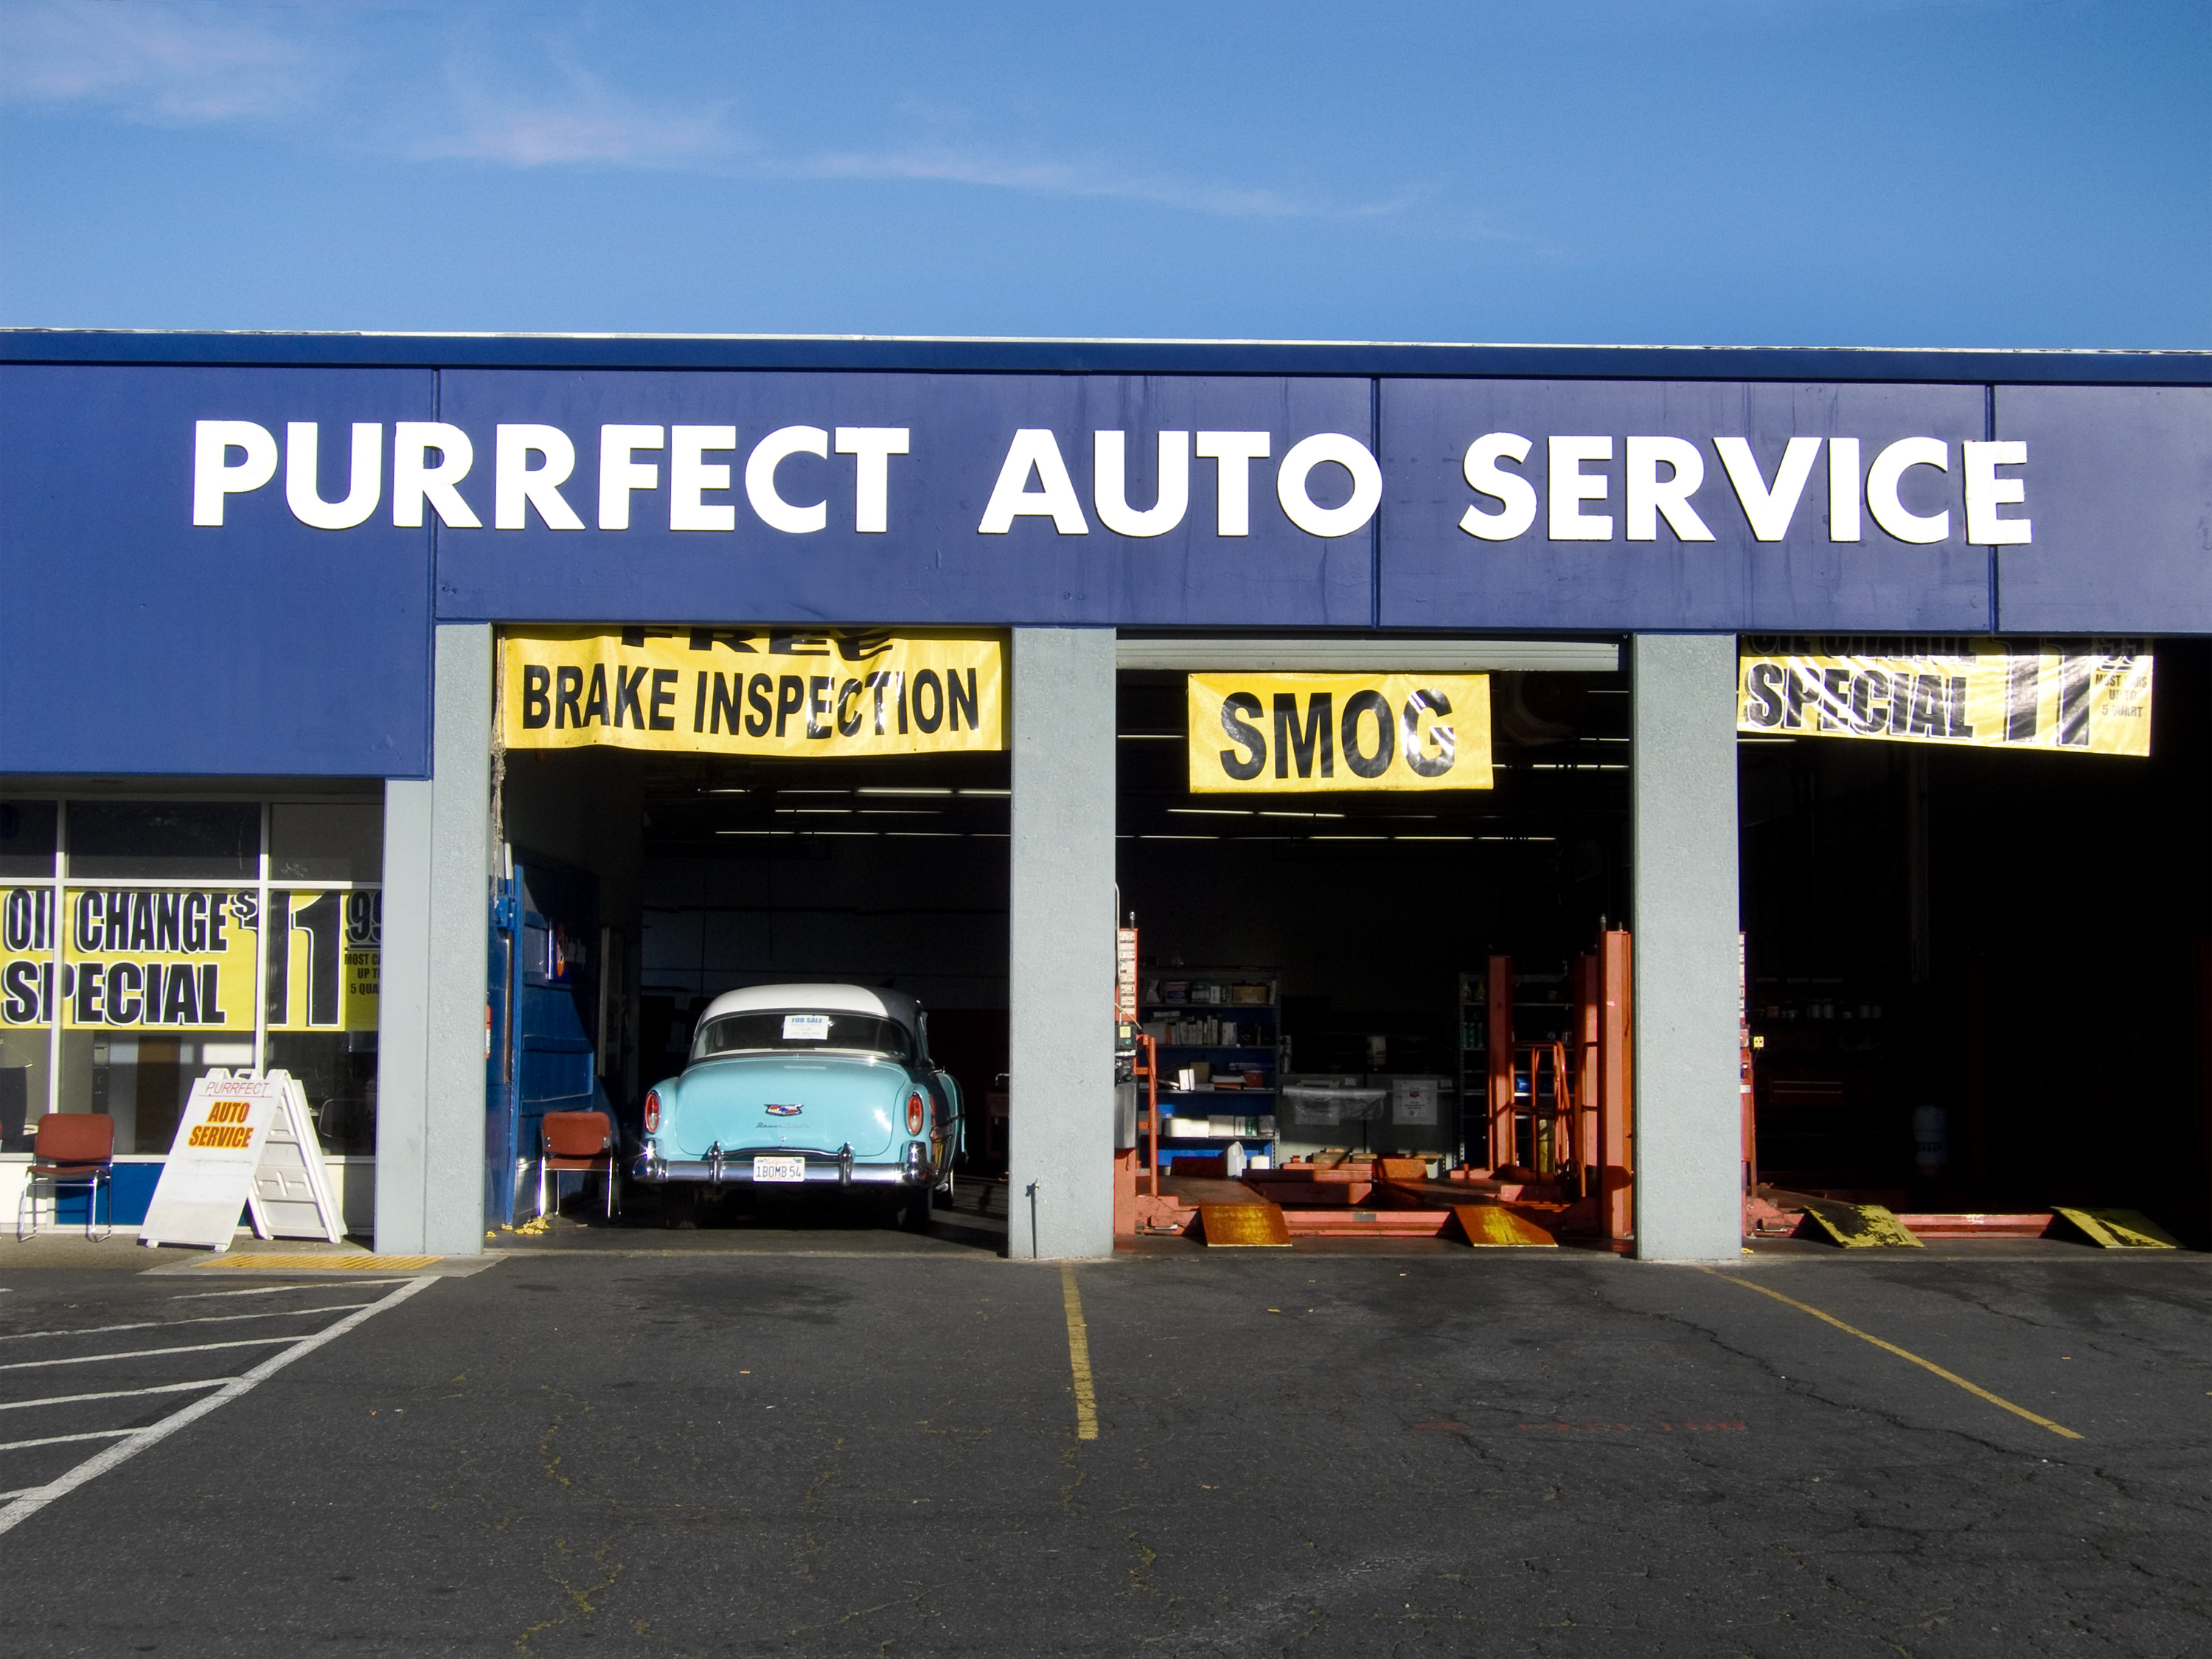
car, building, advertising, transport, repair, auto, blue, signage, chevrolet, comparison, carmichael, filmvsdigital